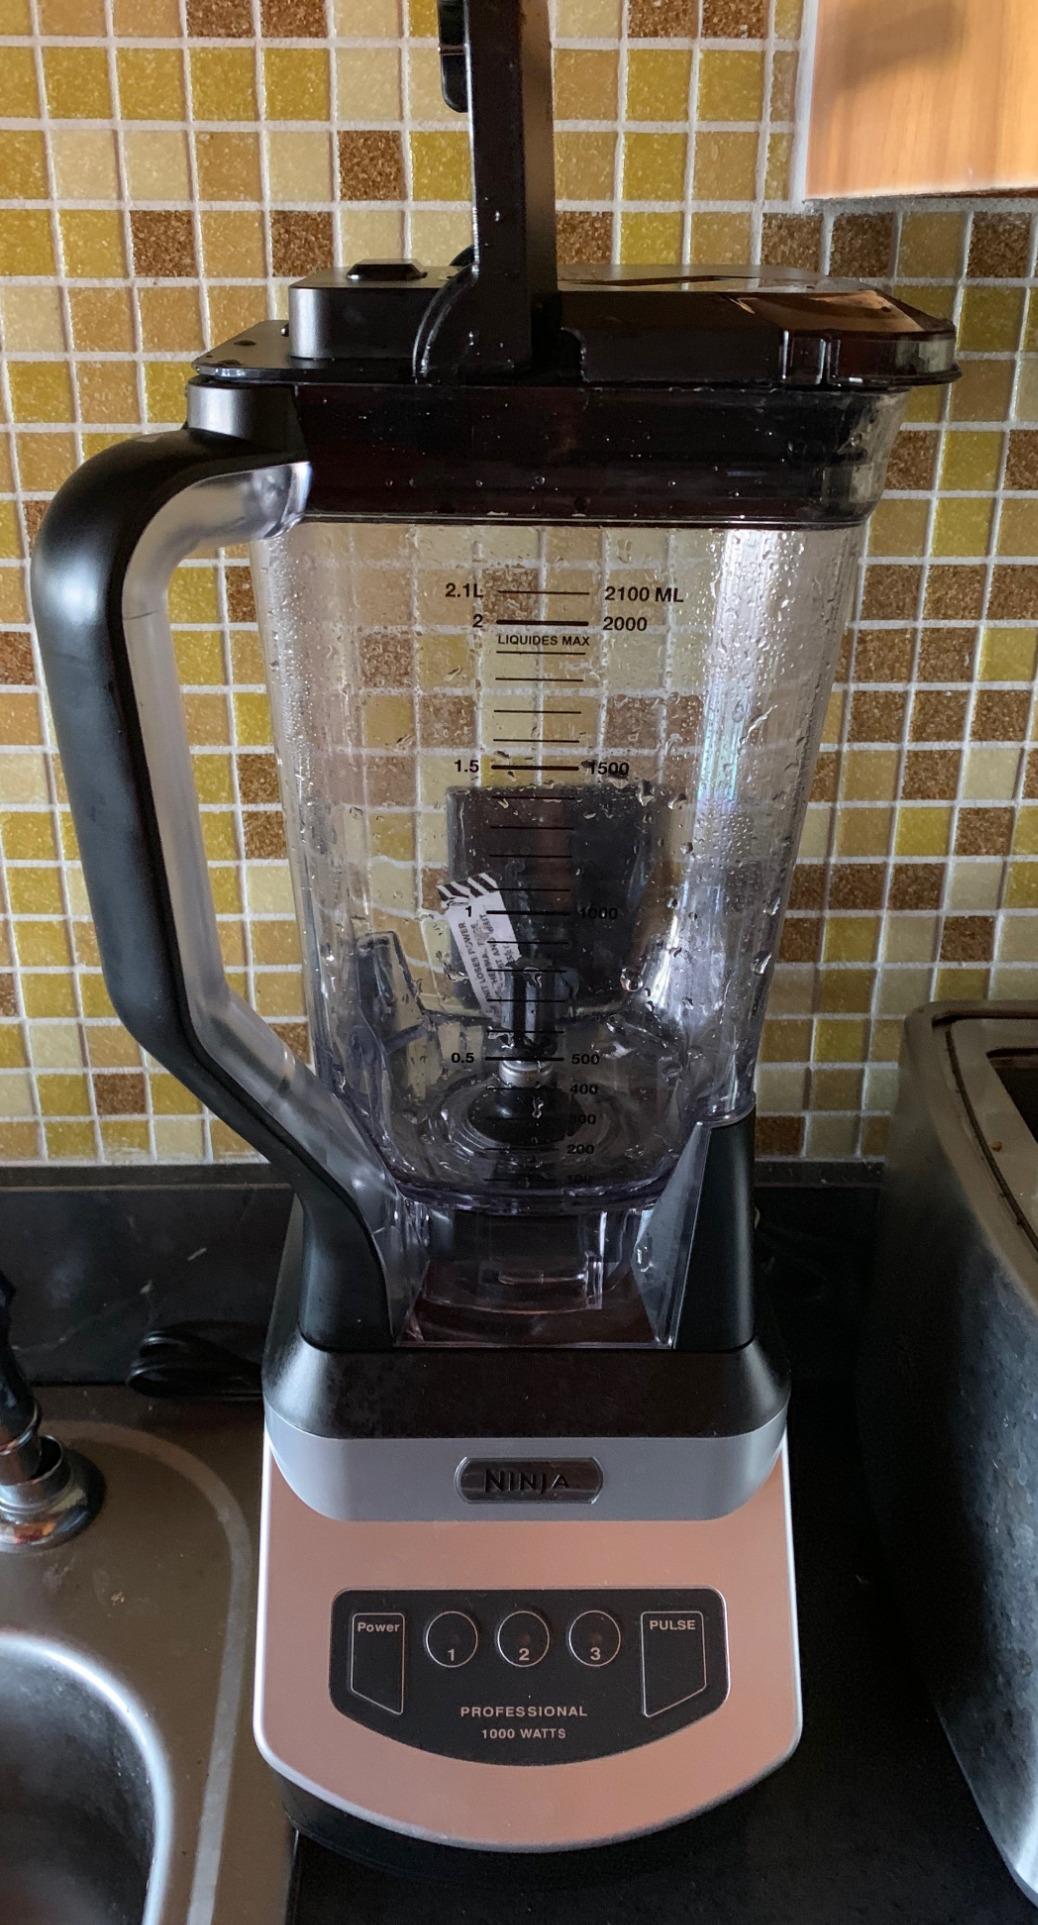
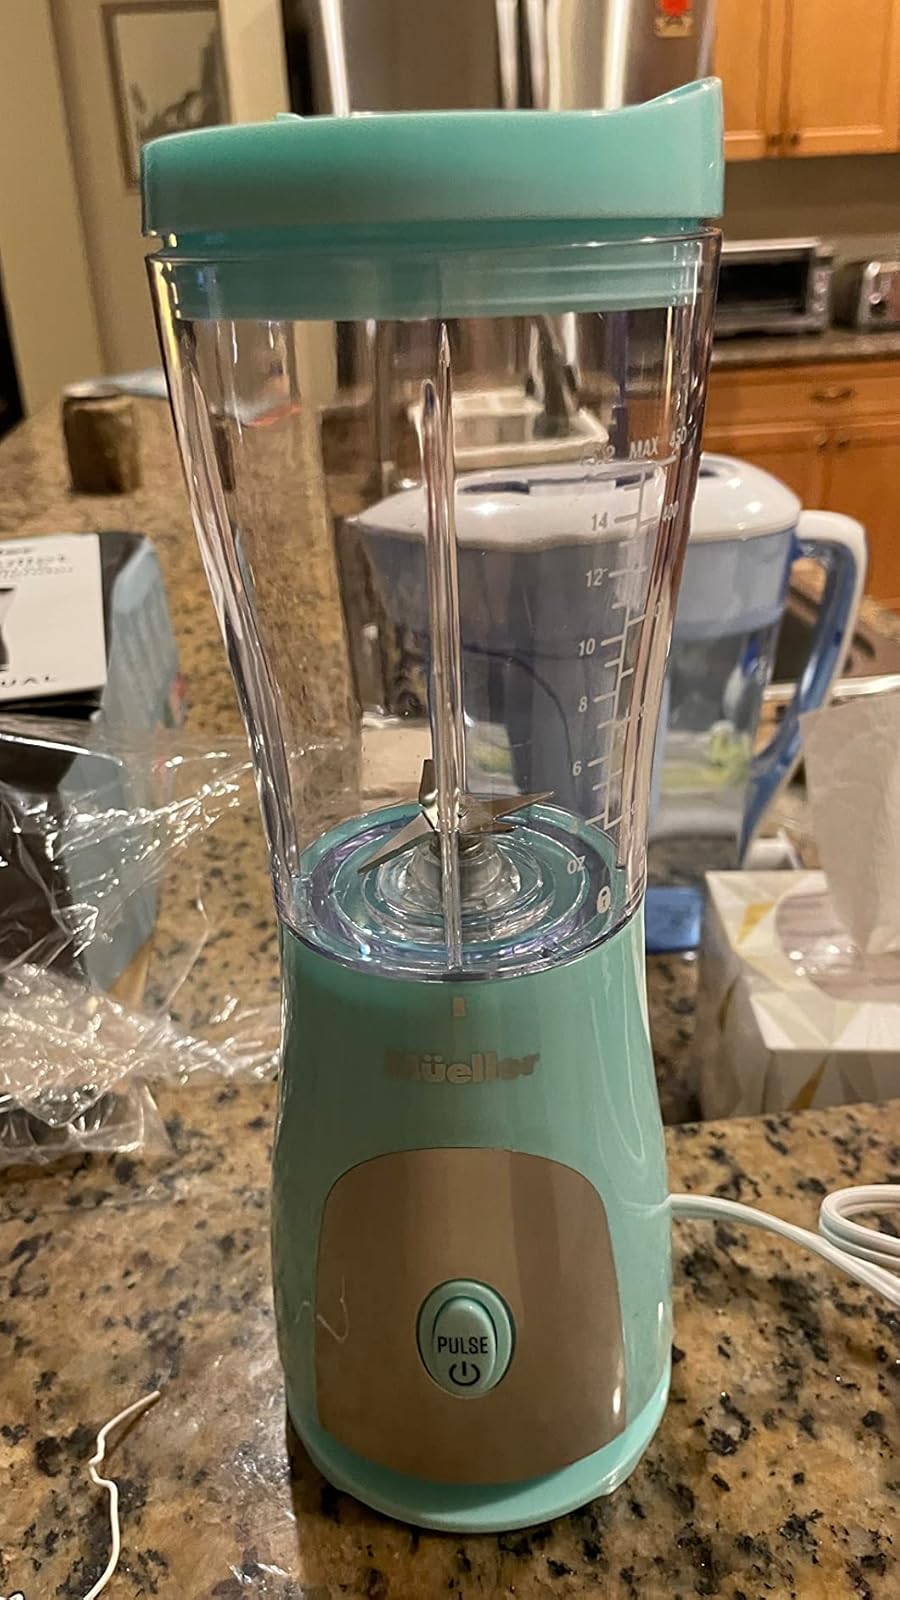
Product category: items_blender
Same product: no